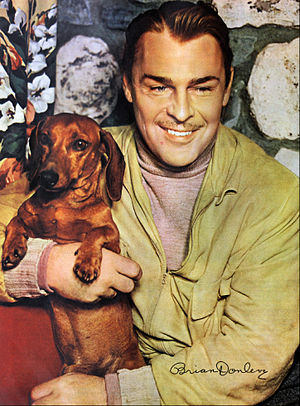
Brian Donlevy
Waldo Brian Donlevy, kendt som Brian Donlevy, var en amerikansk skuespiller, der var kendt for at spille farlige hårde fyre fra 1930'erne til 1960'erne. Han optrådte som regel i biroller. Blandt hans mest kendte film er Tricolorens helte og The Great McGinty. For sin præstation som Sergent Markoff i Tricolorens helte, blev han nomineret til en Oscar for bedste mandlige birolle.